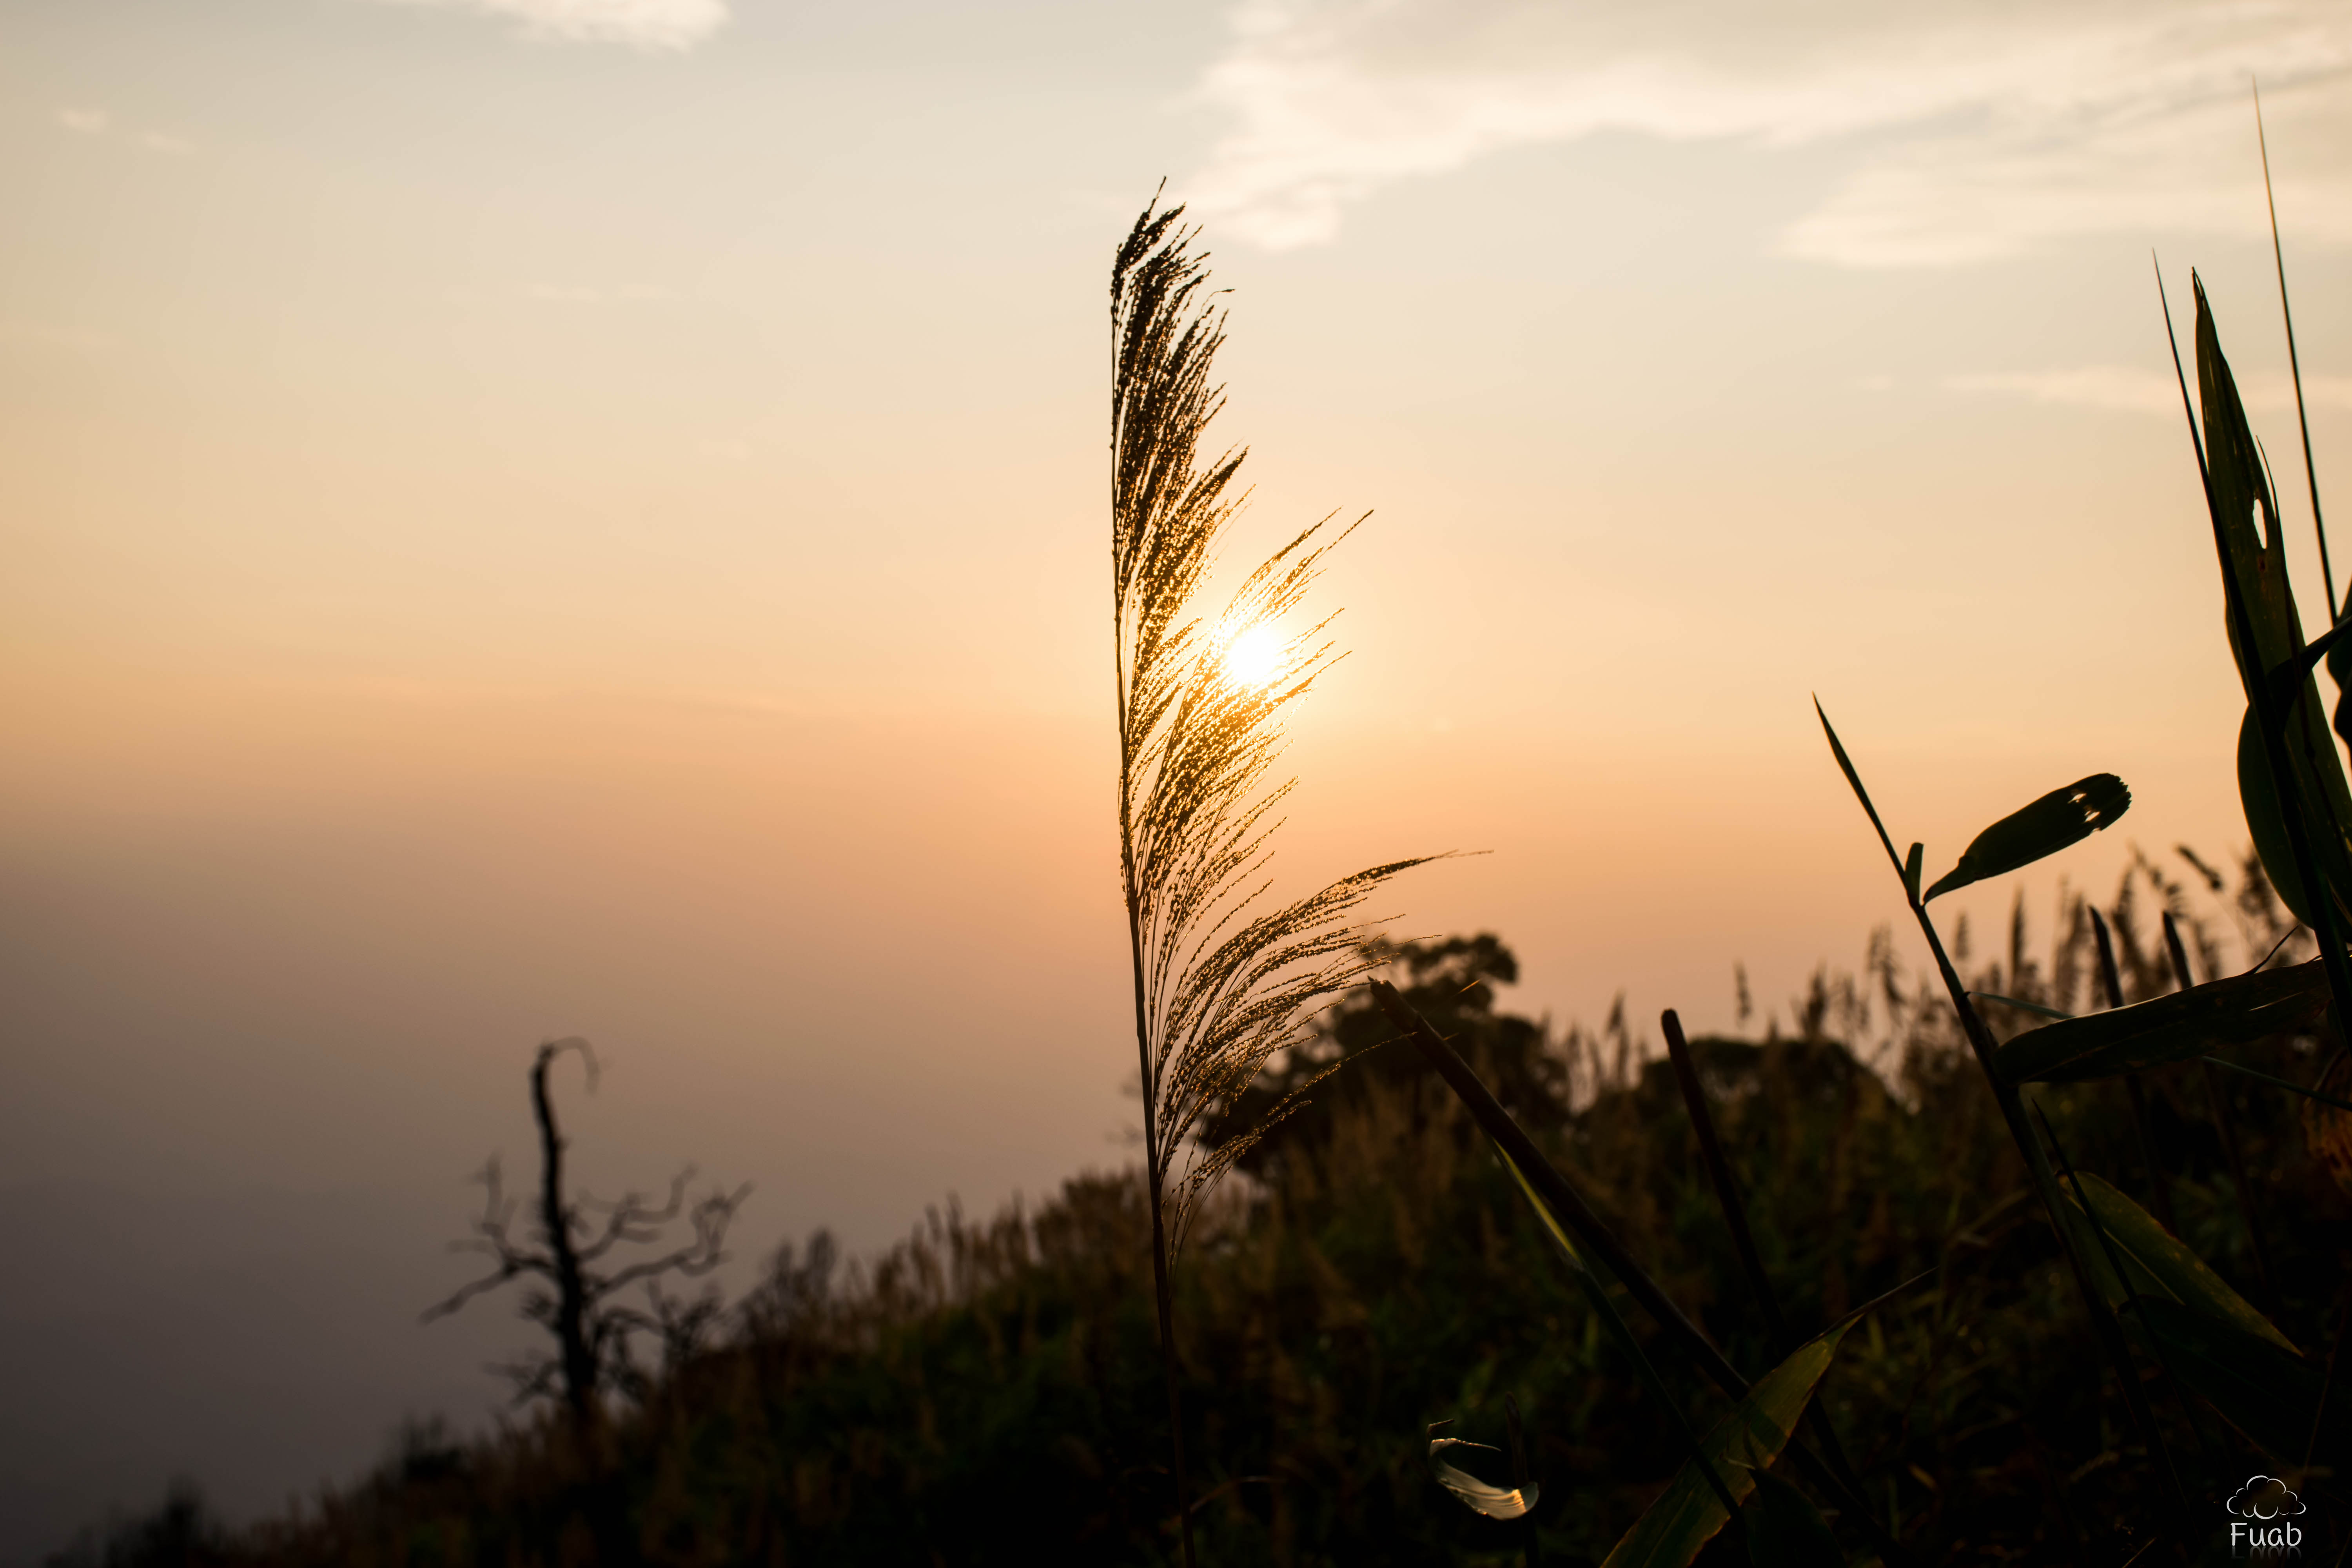
natural, sky, nature, cloud, atmospheric phenomenon, sunset, evening, natural landscape, morning, sunrise, afterglow, sun, grass family, grass, water, tree, sunlight, horizon, dusk, atmosphere, backlighting, plant, photography, calm, landscape, dawn, silhouette, astronomical object, plant stem, phragmites, meteorological phenomenon